500 kHz

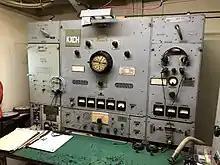
500 kHz transmitter and receiver position on SS Jeremiah O'Brien, a World War II Liberty ship

Article XXI of the Service Regulations required that whenever an distress call was heard, all transmissions unrelated to the emergency had to immediately cease until the emergency was declared over.